1966 Venice flood

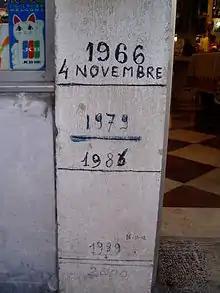
Signs of "Acqua alta", including the 1966 flood

While at first the Arno River's Florentine destruction seemed more severe, it was Venice that proved to be more difficult to conserve. John Pope-Hennessy, a British art historian, detected that the first time the full extent of the city's problems was seen: